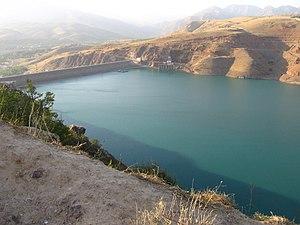
Le secteur de l'énergie en Ouzbékistan est caractérisé par une consommation par habitant faible : environ 1,18 tep par an et par habitant, inférieure de 36 % à la moyenne mondiale. Ses gisements de charbon, pétrole et gaz naturel couvrent les besoins du pays, mais les exportations sont modestes. La production d'uranium de l'Ouzbékistan se classait en 2017 au 7ᵉ rang mondial avec 4 % de la production mondiale.
Le lac Tcharvak est un lac artificiel situé dans la partie nord de la province de Tachkent, en Ouzbékistan. Le réservoir s'est formé après l'érection du barrage de 168 m de hauteur sur la rivière de Tchirchik à une courte distance en aval de la confluence des rivières Tchatkal et Pskem, dans la partie ouest des montagnes du Tian Shan. La capacité du réservoir est de 2 km³. Il sert à l'irrigation, ainsi qu'au tourisme récréatif.